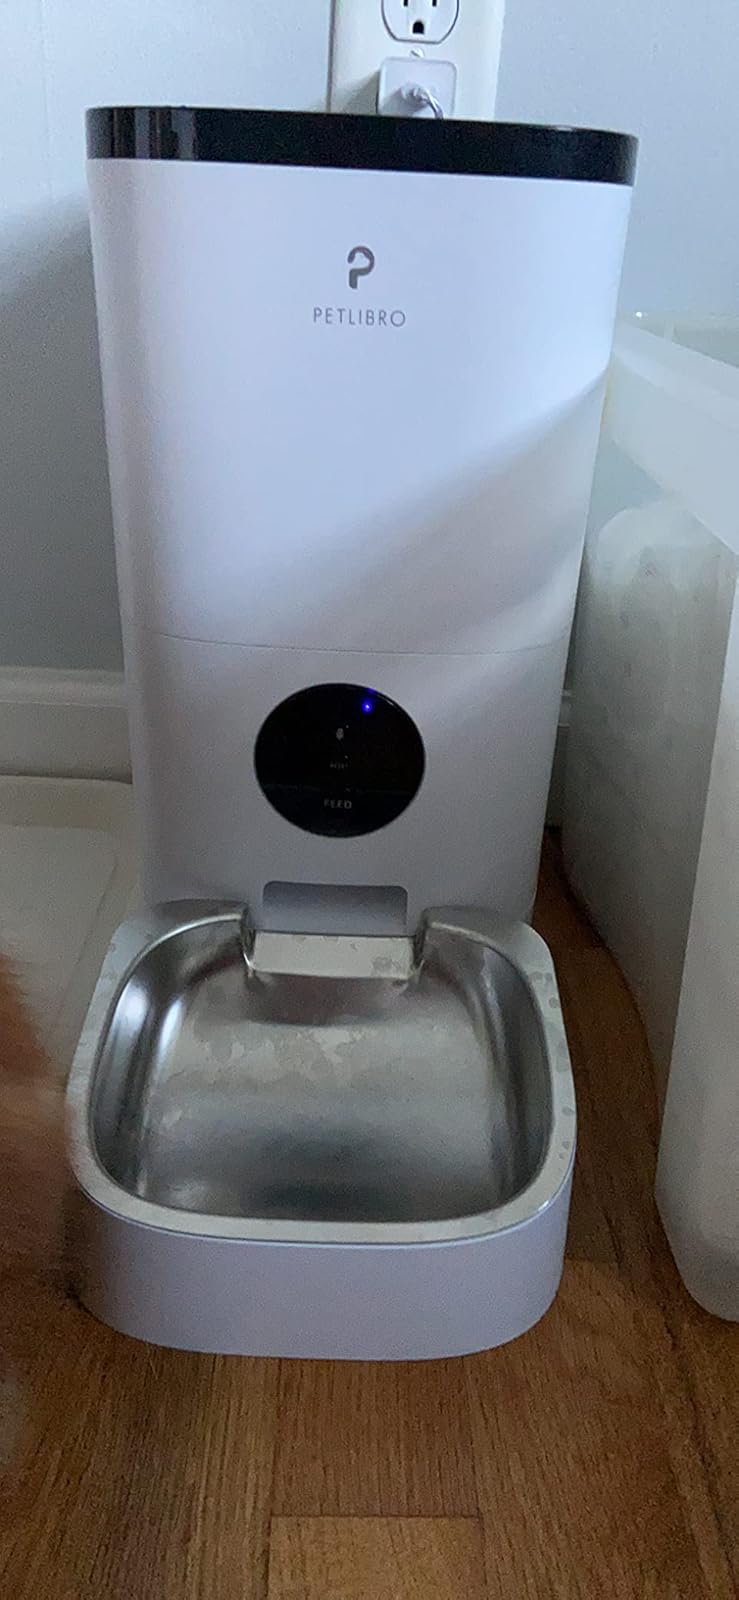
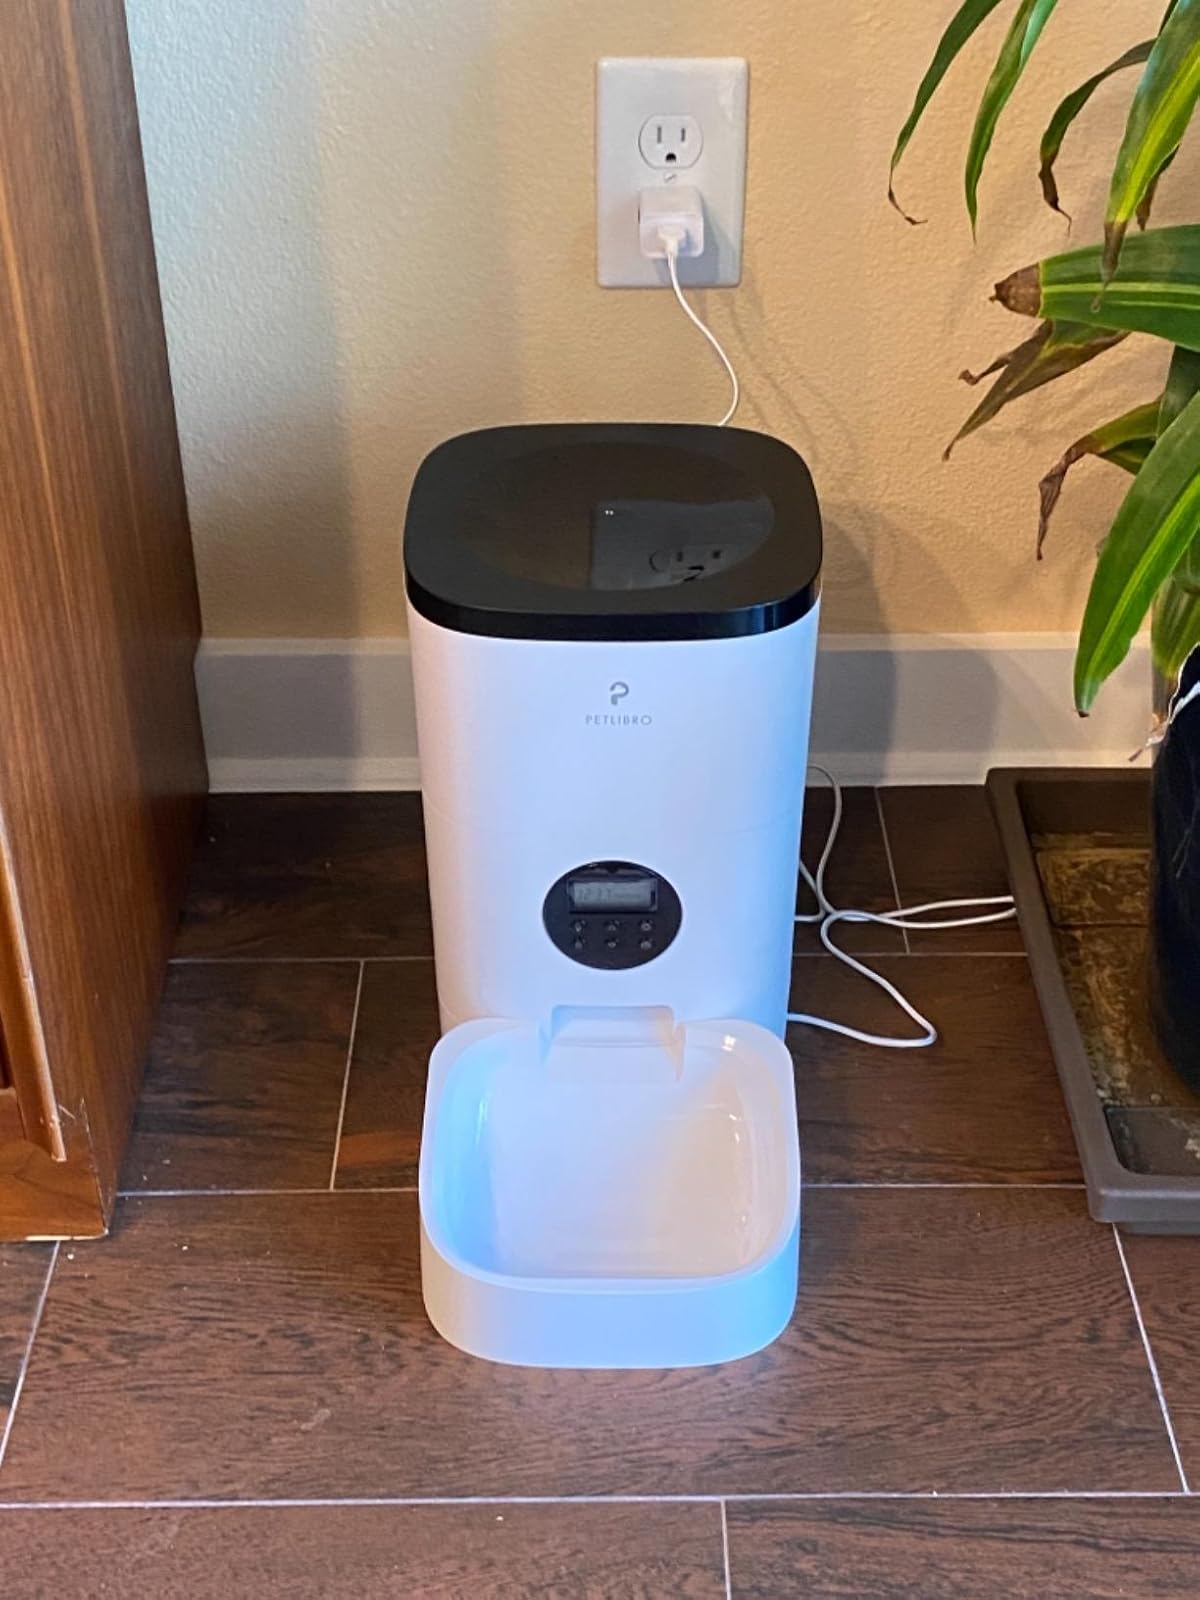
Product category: items_feeder
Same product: yes